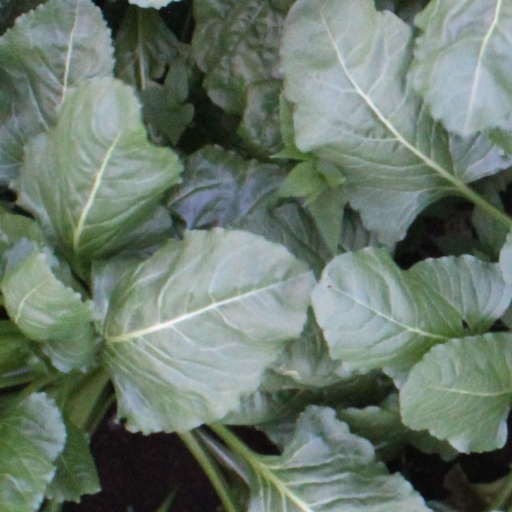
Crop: sugar beet